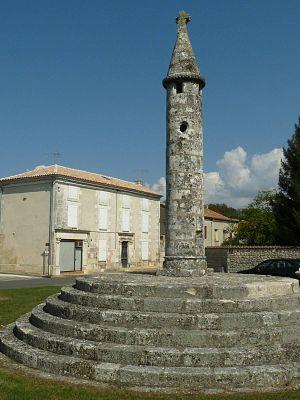
lanterne des morts de Pranzac (16), France
La lanterne des morts de Pranzac est une lanterne des morts, c'est-à-dire une tour surmontée d'un pavillon ajouré dans lequel on hissait, au crépuscule, une lampe allumée, supposée servir de guide aux défunts, et elle est située à Pranzac, en France.